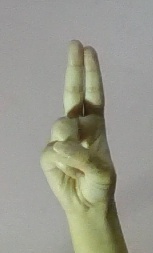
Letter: taa